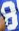
Number: 8